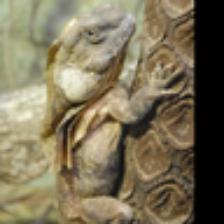
Label: NonHuman